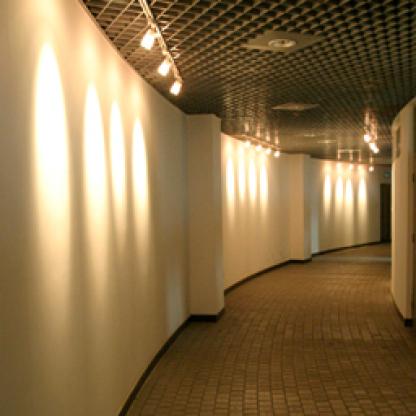
Scene: Indoor